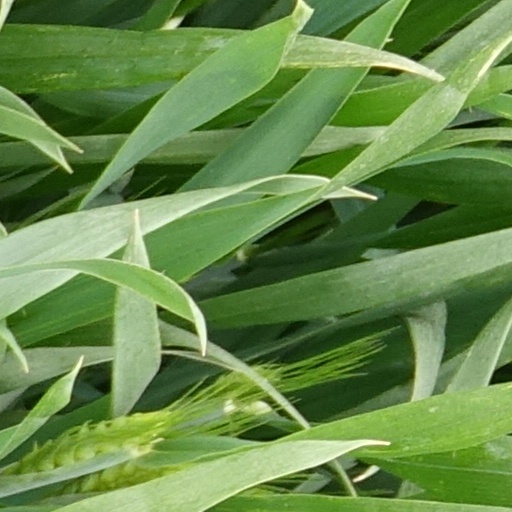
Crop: wheat